Birger Sandzén

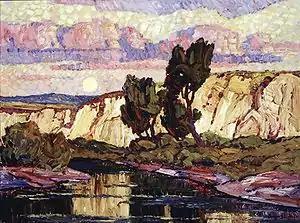
"Creek at Moonrise" (ca. 1921)

Later in 1894, Sandzén accepted a teaching post from Carl Aaron Swensson, President of Bethany College.